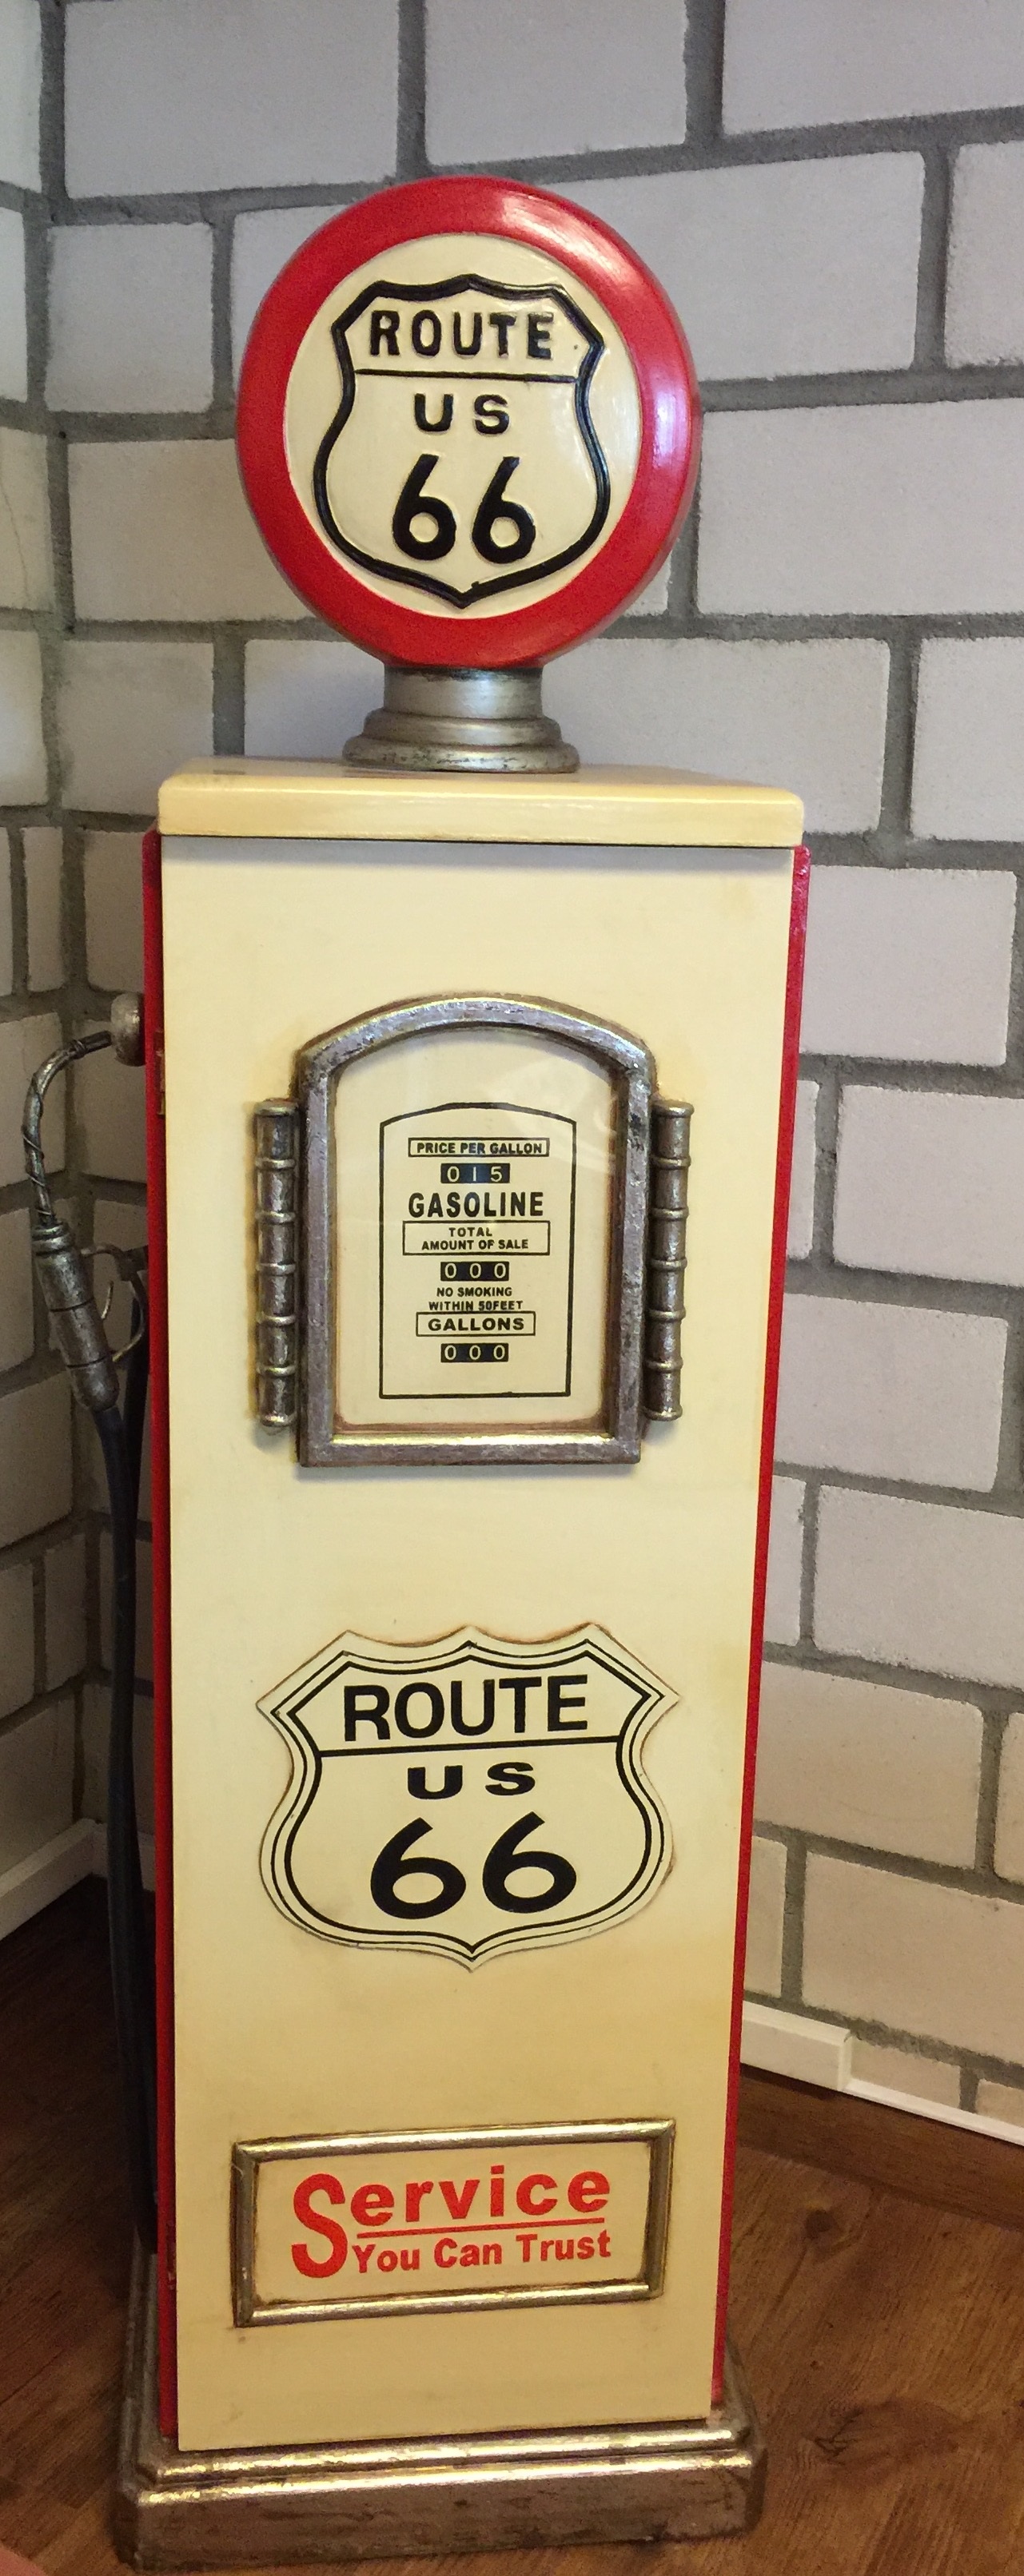
old, sign, drink, gas pump, diesel, liqueur, historically, refuel, fuel pump, old gas pump, distilled beverage